Phthiotic Thebes

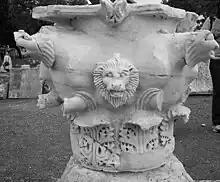
Capital from Basilica A of Phthiotic Thebes

According to the "Oxford Dictionary of Byzantium", the site "is best known because of the many churches excavated there (nine basilicas have been found)". These include: